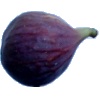
Label: fig